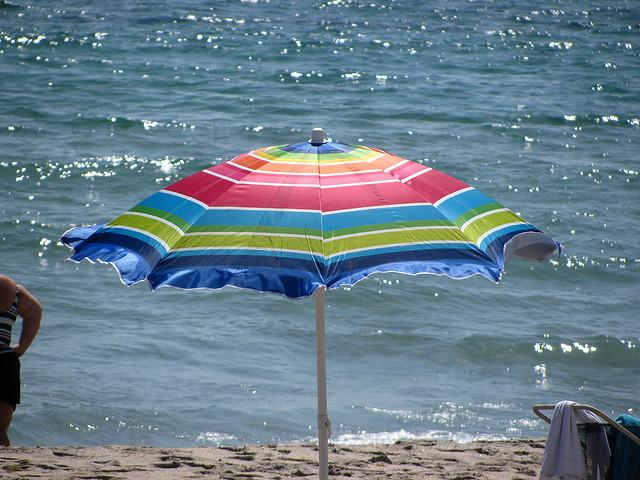
A open colorful umbrella sitting on a sandy beach next to the ocean.